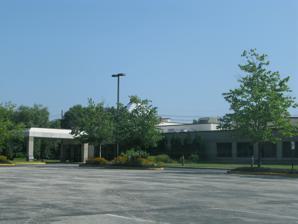
Building: Congregation Kol Ami
Country: United States of America
Year built: 1992
Reform Jewish synagogue in New Jersey, US Not to be confused with Congregation Kol Ami (Salt Lake City, Utah) . Congregation Kol Ami The former Temple Emanuel, now Kol Ami synagogue in 2011 Religion Affiliation Reform Judaism Ecclesiastical or organizational status Synagogue Leadership Rabbi Jennifer L. Frenkel Status Active Location Location 1101 Springdale Road, Cherry Hill , Camden County , New Jersey Country United States Location in Camden County , New Jersey Geographic coordinates 39°52′49″N 74°58′10″W / 39.8802°N 74.9694°W / 39.8802; -74.9694 Architecture Type Synagogue Date established 1950 (as a congregation) Completed 1992 Website kolaminj .org Congregation Kol Ami (formerly Temple Emanuel ) is a Reform Jewish congregation and synagogue located at 1101 Springdale Road, in Cherry Hill , Camden County , New Jersey , in the United States. The congregation was founded in 1950 on the western side of Cherry Hill, and moved in 1992 to Cherry Hill's east side. Its first rabbi was Herbert M. Yarrish, who served from 1956 to 1975. As of 2022 [update] , the senior rabbi is Jennifer L. Frenkel and the cantors are Rhoda J. Harrison and Neil Schnitzer. History Temple Emanuel was established in 1950 as Cherry Hill's first Reform Jewish congregation. They hired their first full-time rabbi , Herbert M. Yarrish, in 1956. Yarrish was a graduate of Harvard University , who had received a master's degree in Hebrew letters from Hebrew Union College in 1949. The members initially met in a variety of locations. In 1959, when membership reached approximately 300, the congregation broke ground on its first permanent synagogue building in Delaware Township, on Cherry Hill's west side. Jerome P. David joined as assistant rabbi in 1974. Yarrish retired in 1975; following his retirement he worked as a stockbroker . He was succeeded as senior rabbi by Edwin N. Soslow, a role he filled until his death in 1987. Soslow was succeeded as senior rabbi by Jerome P. David. The congregation moved to its current building in east Cherry Hill in 1992. In 2005, Temple Emanuel broke the world record for dreidel spinning, with 541 dreidels spun simultaneously for at least ten seconds. There were 578 participants, succeeding the previous record of 535 people by the University of Maryland Hillel in 1999. In 2010, members of Yeshiva University broke Temple Emanuel's record, by spinning a total of 618 dreidels. In 2022, Congregation M'kor Shalom and Temple Emanuel merged into one synagogue, Congregation Kol Ami. Temple Emanuel's building was selected as the synagogue for the merged congregation. Current building The congregation acquired 9 acres (3.6 ha) of land on the east side of Cherry Hill (at the intersection of Springdale and Kresson Roads) in 1989, and began construction of a new synagogue building there. In 1992, the congregation moved to the new facilities, across from the Katz Jewish Community Center (which later opened in 1997). The facilities include a social hall (used for special occasions such as weddings , Bar and Bat Mitzvahs , and conferences ), an industrial kitchen, an outdoor atrium (also used for Sukkot ), a spacious lobby , chapel , sanctuary , library , preschool and Hebrew school complexes . References